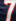
Number: 7